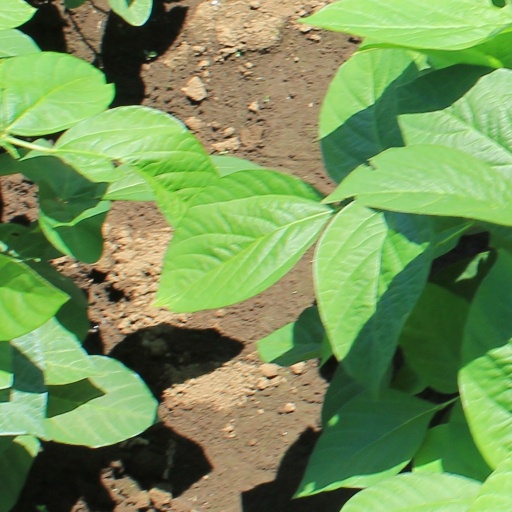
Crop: soybean